Belgrave, Cheshire

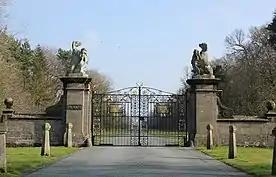
Entrance Gates to Belgrave Avenue that leads to Eaton Hall

Belgrave is a historic village in Cheshire, England. The area is part of the estates owned the Dukes of Westminster who have their seat at Eaton Hall, Cheshire. The village has a few houses and the Grosvenor Garden Centre. Belgrave Lodge is located at the western end of the main approach to Eaton Hall, which is known as the Belgrave Avenue. The name Belgrave is based on the Anglo-Saxon meaning for “beautiful grove”, which Normans replaced after the Conquest from the old name “Medregrave” which in Old French meant “filth grove”.